King David Hotel bombing

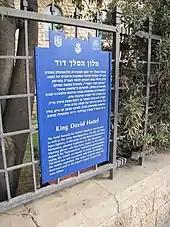
The plaque of the King David Hotel. The Hebrew version has an additional line saying that among the 92 people killed was an Irgun member shot dead.

In July 2006, the Menachem Begin Heritage Center organized a conference to mark the 60th anniversary of the bombing. The conference was attended by past and future Prime Minister Benjamin Netanyahu and former members of Irgun. A plaque commemorating the bombing reads: "For reasons known only to the British, the hotel was not evacuated." The British Ambassador in Tel Aviv and the Consul-General in Jerusalem protested, saying "We do not think that it is right for an act of terrorism, which led to the loss of many lives, to be commemorated", and wrote to the Mayor of Jerusalem that such an act of terror could not be honoured, even if it was preceded by a warning. The British government also demanded the removal of the plaque, stating that the statement accusing the British of failing to evacuate the hotel was untrue and "did not absolve those who planted the bomb".